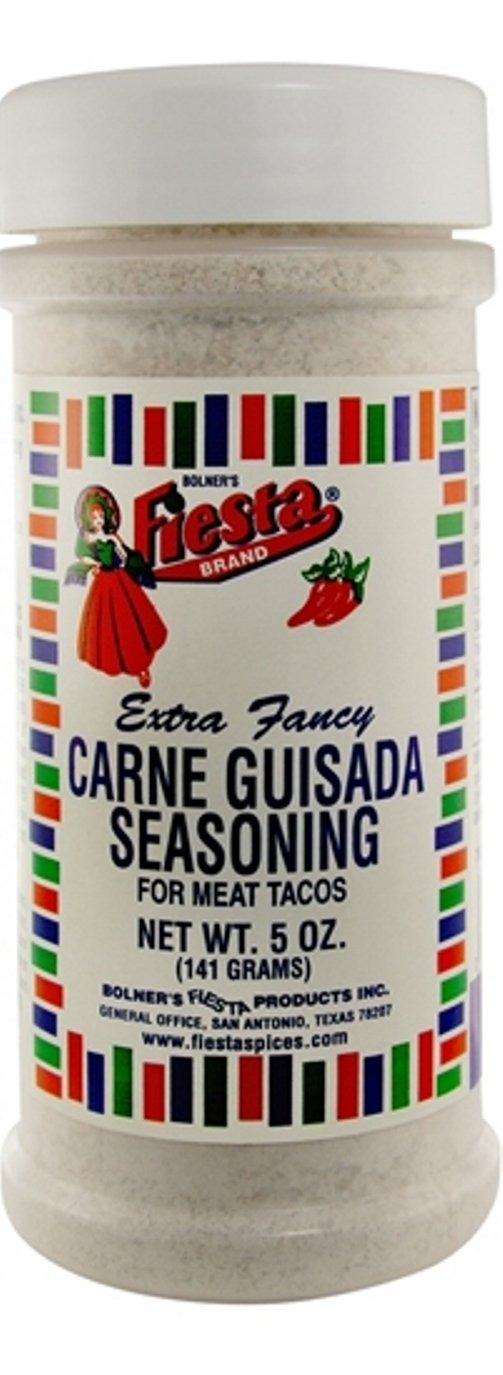
Item Name: Bolner's Fiesta Extra Fancy Carne Guisada Seasoning, 5 Ounces
Value: 5.0
Unit: Ounce

Price: 5.875